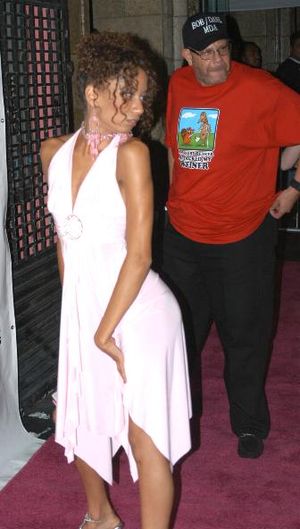
Mya Mason
Mya Mason, er en amerikansk pornoskuespiller. Hun har medvirket i 90 pornofilm siden 2003.